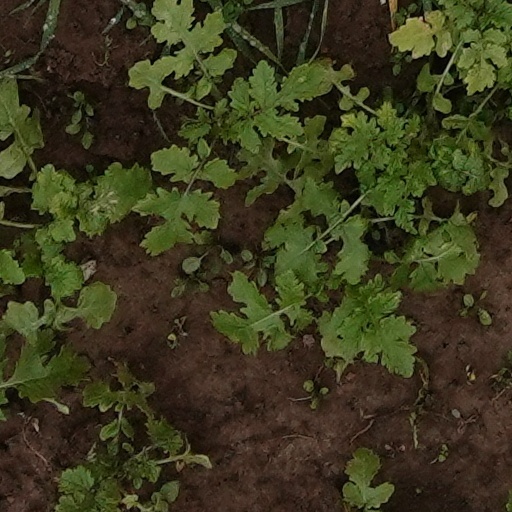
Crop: wheat